Carlson Gracie

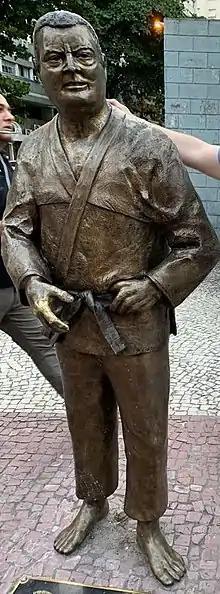
Carlson Gracie statue in Copacabana, Rio de Janeiro.

Carlson catapulted to fame at the age of 23 when he avenged the defeat of his uncle Helio Gracie. A former student of Helio's, Waldemar Santana, had defeated the much older Helio during a match in 1955. That match lasted four hours. Carlson's rematch with Santana in 1956 was a much shorter affair: four rounds of vicious vale-tudo combat came to draw.